Court House, East Quantoxhead

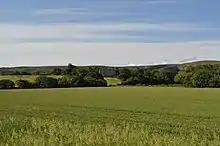
The parkland surrounding the house

The two-storey house is laid out around a courtyard. The front of the building is Jacobean with the main entry being the two storey porch. The main hall has a gallery above reached via a Tudor oak staircase. The kitchen includes two fireplaces one of which is wide and could be used to roast a whole cow. The outer kitchen was used for cider making and contained a large apple press. A small room off the kitchen was used as a cell for drunks awaiting sentence in the court.